Jewish religious clothing

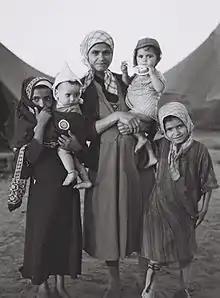
Jewish Yemenite women and children in a refugee camp near Aden, Yemen in 1949. According to Jewish religious law, a married woman must cover her hair

Since tzitzit are considered to be a time-bound commandment, only men are required to wear them. Authorities have differed as to whether women are prohibited, permitted or encouraged to wear them. Medieval authorities tended toward leniency, with more prohibitive rulings gaining in precedence since the 16th century. Conservative Judaism regards women as exempt from wearing tzitzit, not as prohibited, and the tallit has become more common among Conservative women since the 1970s. Some progressive Jewish women choose to take on the obligations of "tzitzit" and "tefillin", and it has become common for a girl to receive a tallit when she becomes bat mitzvah.